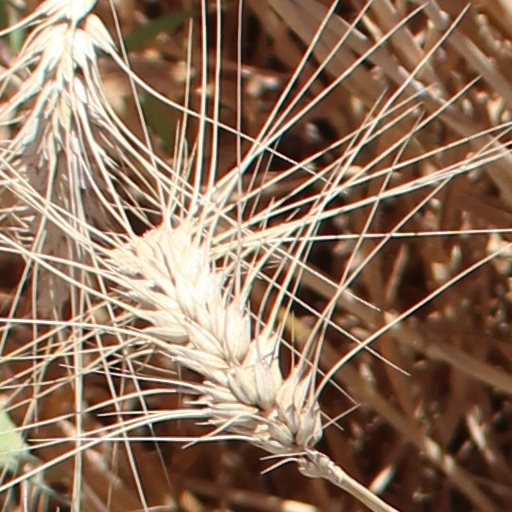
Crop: wheat